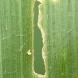
Crop: Maize
Condition: spodoptera-frugiperda-a